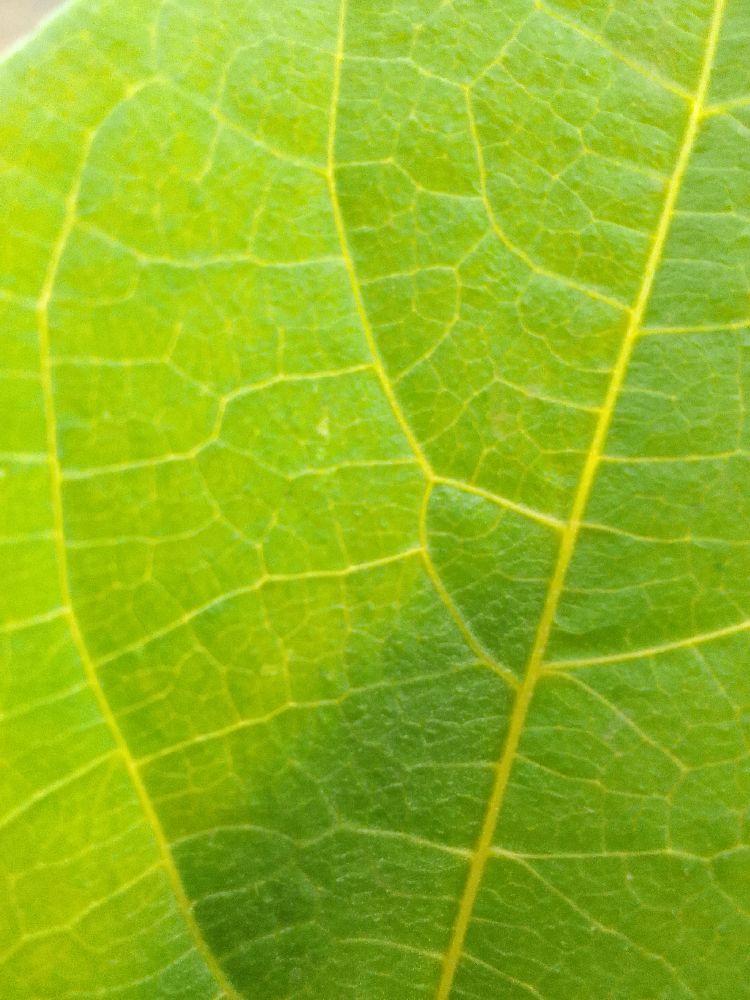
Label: healthy